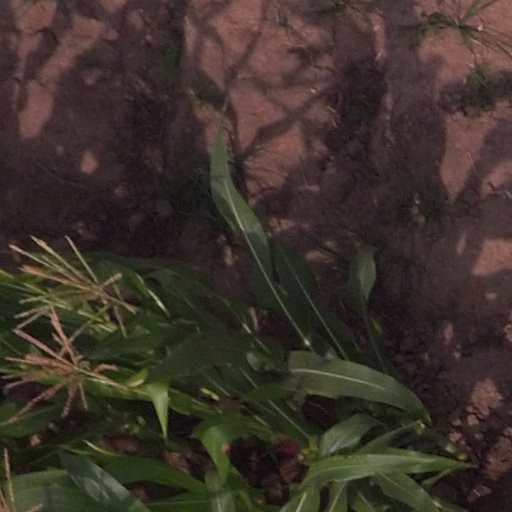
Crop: maize; corn